Hitra Church

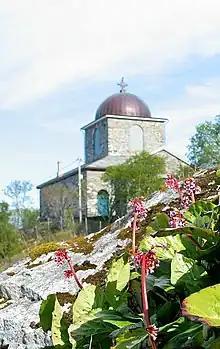
View of the church

The medieval Dolm Church served the parish of Hitra for nearly 800 years before it burned down on the night of 3 February 1920. Seven days after the fire, the parish decided that the church would be rebuilt about away on the other side of the Dolmsundet strait in the village of Melandsjøen. This would make it more accessible to the congregation since it was going to be the main church for the parish. The old Dolm Church was located on the island of Dolmøya and Melandsjøen was on the nearby (larger) island of Hitra where the majority of the people lived.